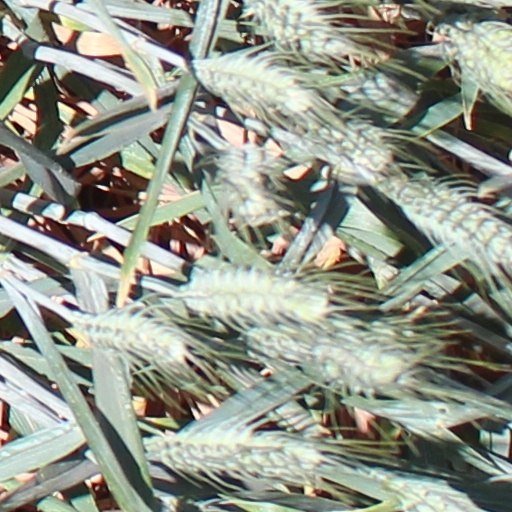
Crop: wheat